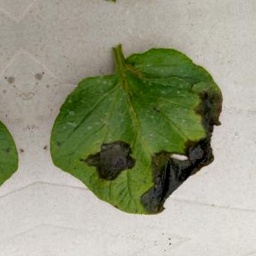
Etiqueta: Late Blight